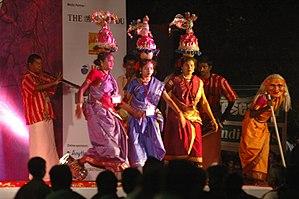
Le Tamil Nadu est un État d'Inde du Sud. Il compte environ 72 millions d'habitants pour un peu plus de 130 000 km². La densité moyenne est forte, mais la croissance démographique est inférieure à la moyenne indienne. Le Tamil Nadu est plus riche et plus urbanisé que la moyenne nationale. La capitale de l'État est Chennai.